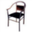
Label: chair